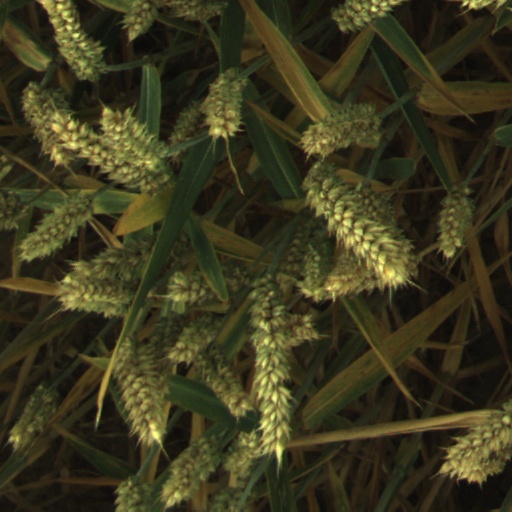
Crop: wheat